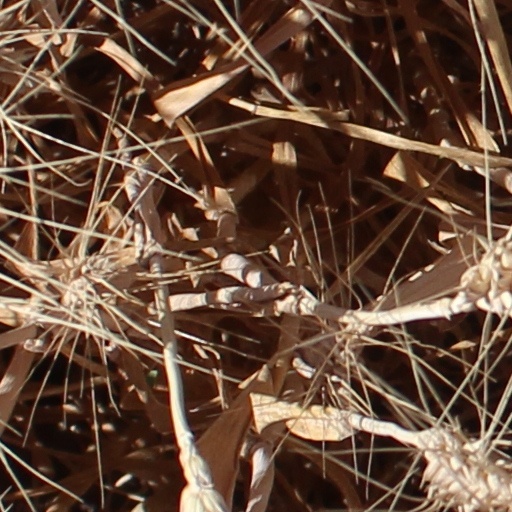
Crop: wheat